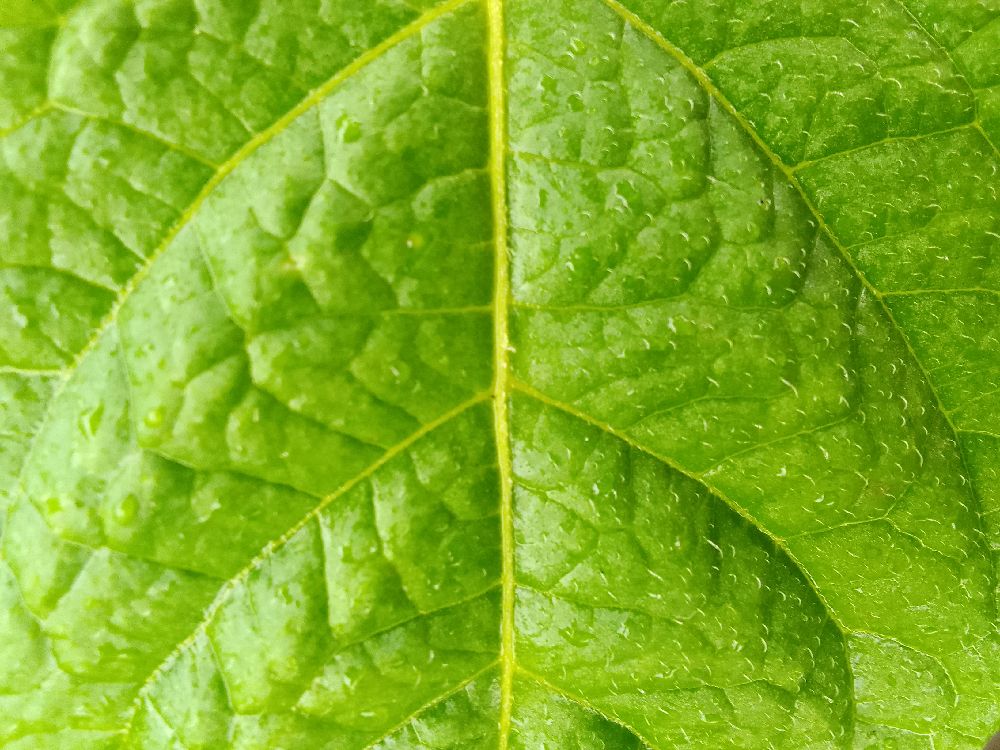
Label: Healthy